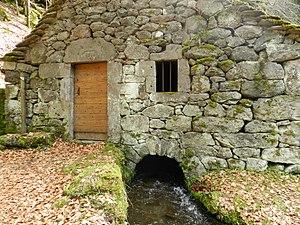
Façade du moulin de Chambeuil avec la porte d'entrée, le fenestrou et le canal de dérivation
Le moulin de Chambeuil est un moulin à eau situé sur la commune de Laveissière dans le Cantal.